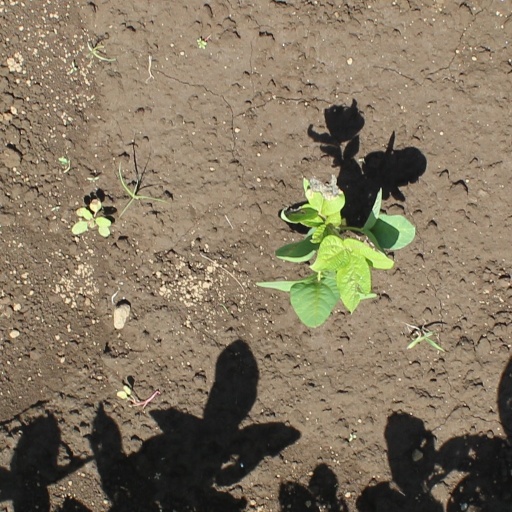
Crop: soybean